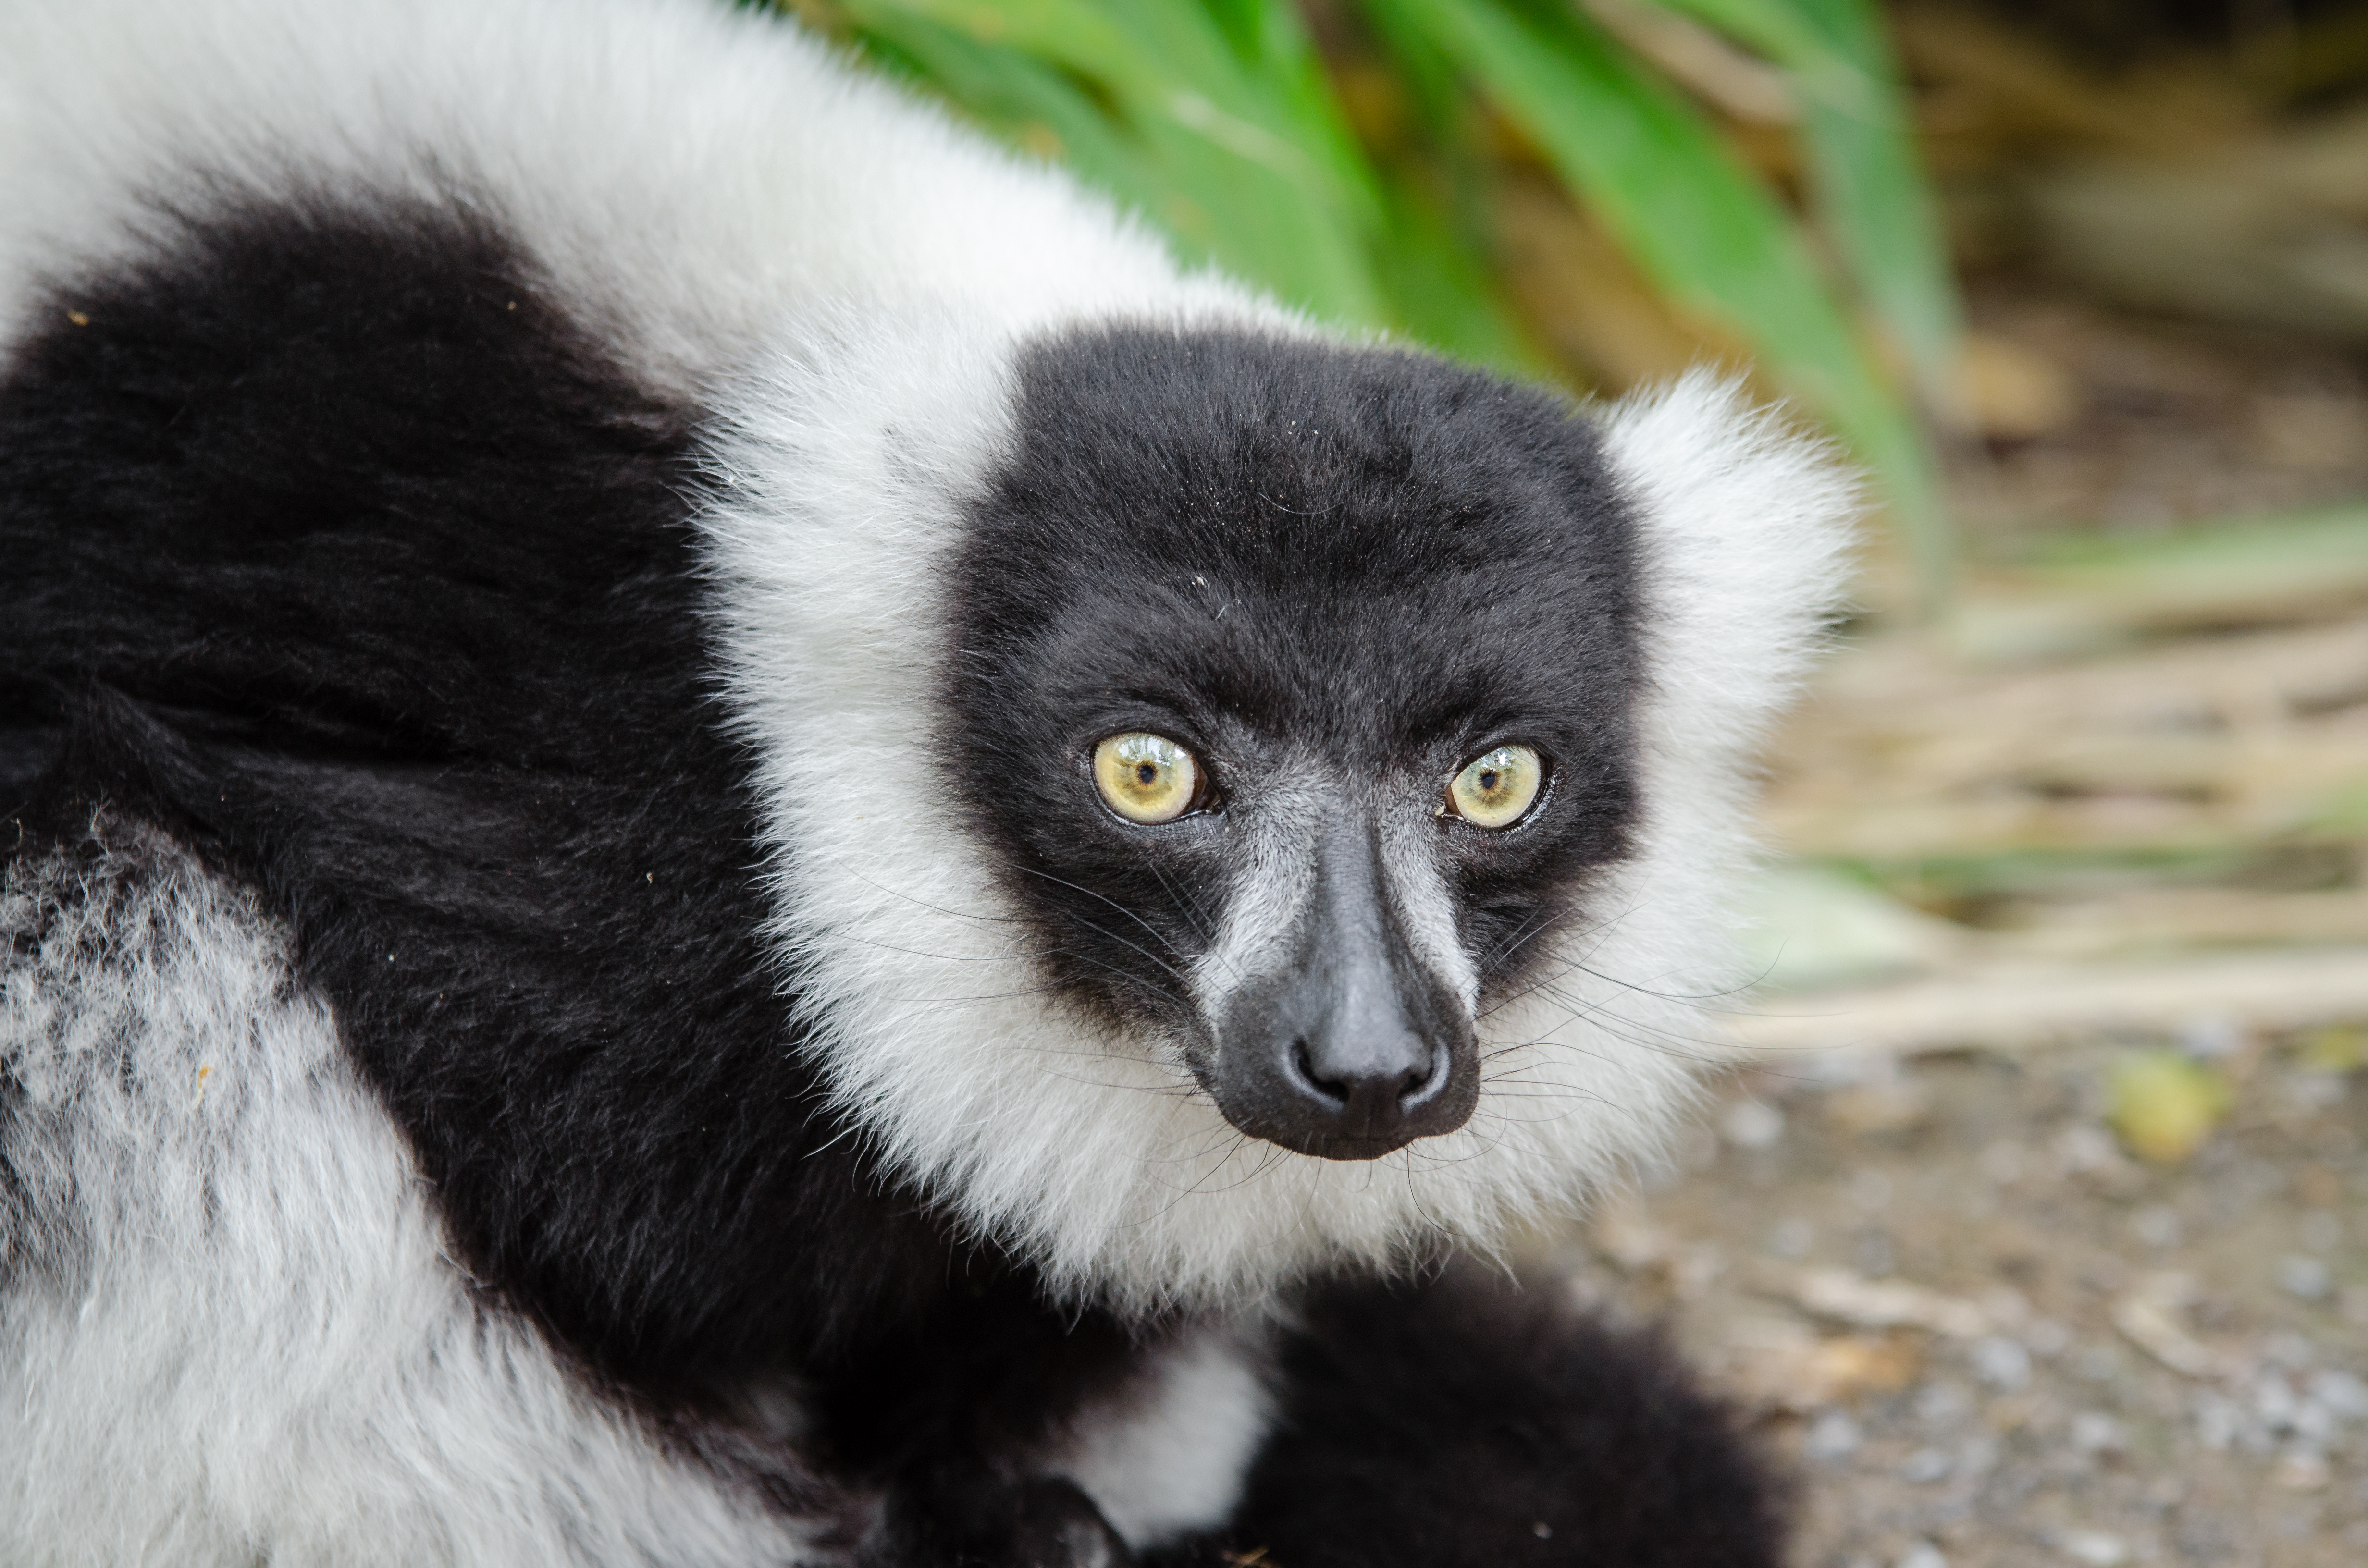
animal, wildlife, zoo, mammal, fauna, primate, madagascar, vertebrate, lemur